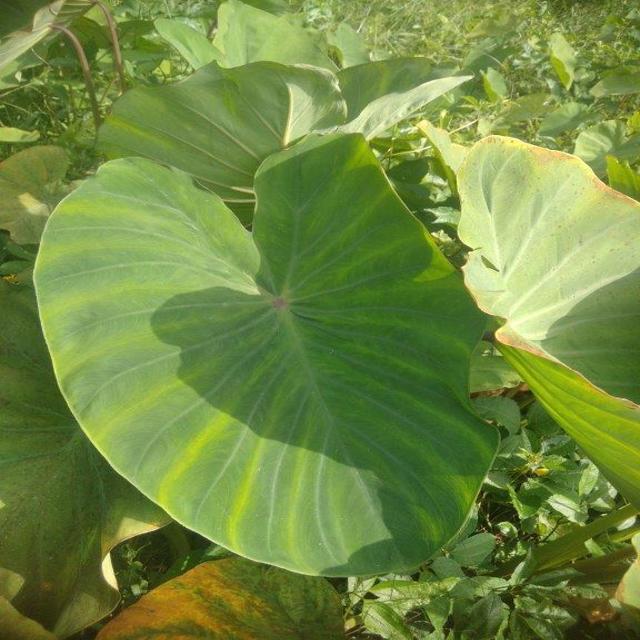
Label: Healthy